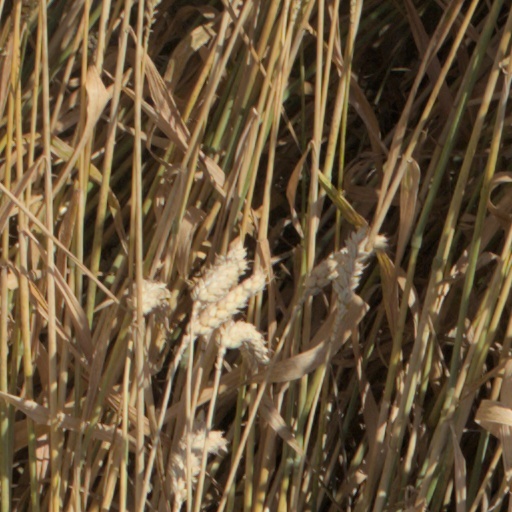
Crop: wheat